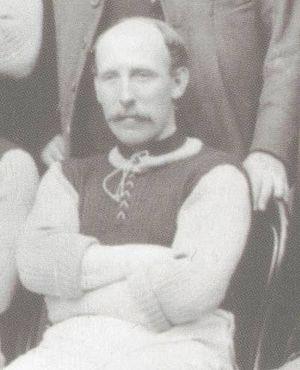
John « Jack » Reynolds, né le 21 février 1869 à Blackburn en Angleterre et mort le 3 décembre 1917 à Sheffield est un joueur de football professionnel. Il joue entre autres à West Bromwich Albion, Aston Villa et au Celtic glasgow. Il a la particularité d’avoir été sélectionné à la fois en équipe d'Irlande de football et en équipe d'Angleterre de football. Il est ainsi devenu le seul joueur à jouer à la fois pour l'Irlande et l’Angleterre et aussi le seul joueur à avoir marqué contre et pour l’Angleterre. Il a gagné la Coupe d'Angleterre en 1892 avec West Bromwich Albion et fut un membre important de l’équipe d’Aston Villa des années 1890 qui remporta 3 fois le championnat d’Angleterre et 2 fois la Coupe, avec en plus un doublé en 1897.